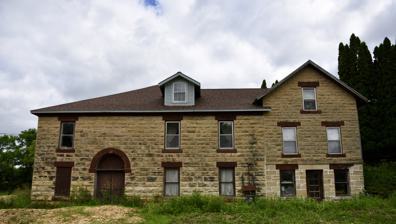
Building: Rick's Brewery
Country: United States of America
Year built: 1872
United States historic place Rick's Brewery U.S. National Register of Historic Places Show map of Iowa Show map of the United States Location 12412 Buffalo Rd. Nearest city Anamosa, Iowa Coordinates 42°06′48″N 91°18′0″W / 42.11333°N 91.30000°W / 42.11333; -91.30000 Area 3.5 acres (1.4 ha) Built 1859-1872 NRHP reference No. 99000312 Added to NRHP March 12, 1999 Rick's Brewery , also known as Minnie Creek Brewery and Old Brewery , is a historic building located west of Anamosa, Iowa , United States.  John Kohl bought the property in 1858, and he joined with John B. Kraus and Wilhelm Romberg to build the initial part of the building the following year.  The three-story structure was built of native limestone that was quarried 2 miles (3.2 km) to the west. It was built into the side of a hill so each level has a ground level entrance.  They operated Minnie Creek Brewery here until 1863 when the building was sold at a sheriff's sale to satisfy a judgment against the partners.  Abram B. Head bought it and sold the building the next year to Michael F. Rick who operated the brewery for 13 years and expanded the building to its present size.  Rick also lost the building in a sheriff's sale in 1878 to satisfy a judgement against him.  From 1882 to 1894 Iowa went through is first period of prohibition and it is not certain whether the building has housed a brewery since. It has subsequently been transformed into a residence.  The building was listed on the National Register of Historic Places in 1999. References